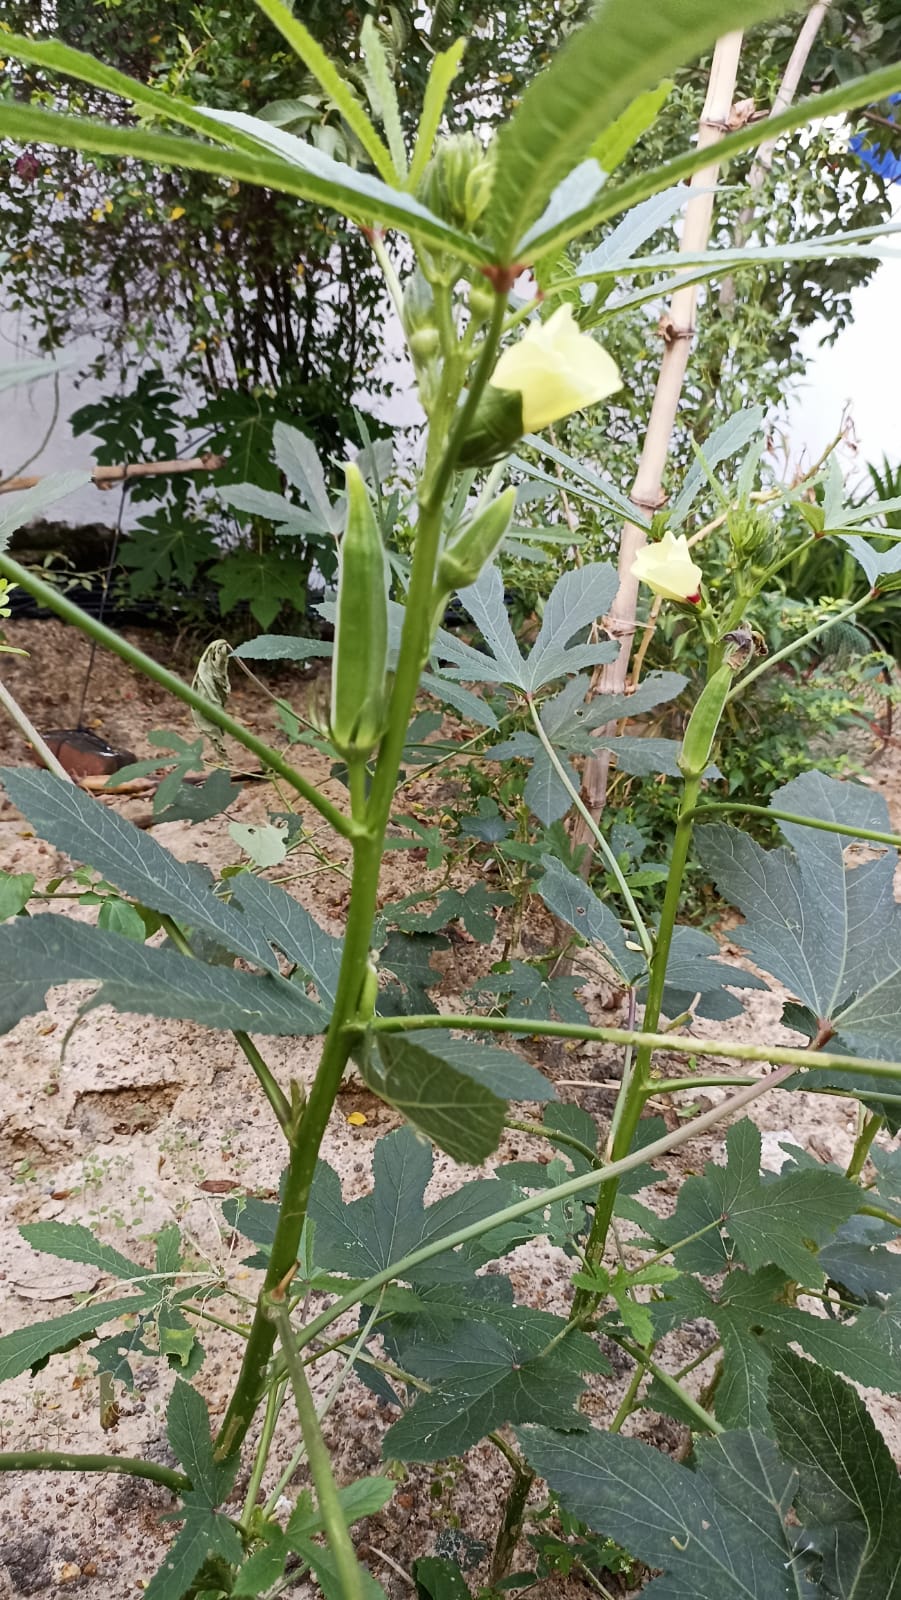
Label: Under-mature